Chris Dobson

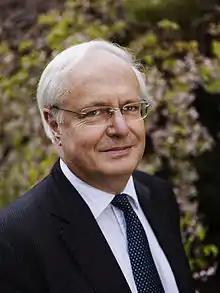
Dobson in 2014

Sir Christopher Martin Dobson (8 October 1949 – 8 September 2019) was a British chemist, who was the John Humphrey Plummer Professor of Chemical and Structural Biology in the Department of Chemistry at the University of Cambridge, and Master of St John's College, Cambridge.